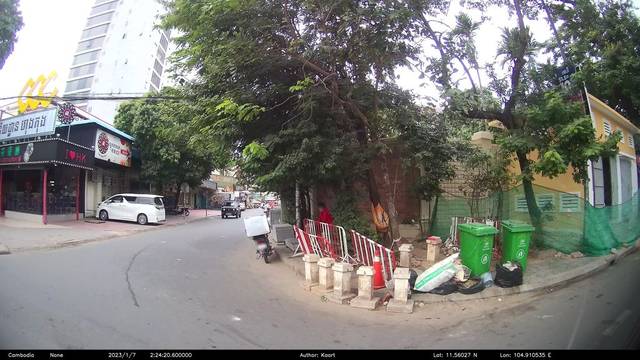
Region: Cambodia
Coordinates: 11.56, 104.911